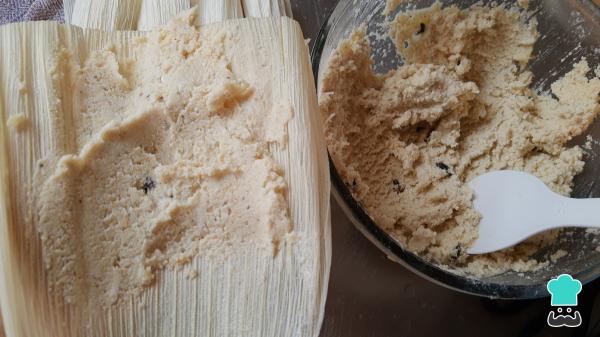
Cuando tengas la masa preparada, será momento de armar los tamales. Para ello, toma una hoja, agrega un cucharón de masa y distribuye bien por la mitad de la hoja, luego cierra enrollando y presionando para que al último la parte de la punta de la hoja la cierres hacia adentro, puedes asegurar los tamales con tiras de la misma hoja para tamal usando como hilo, continua hasta terminar con la masa.